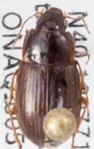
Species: Amara quenseli
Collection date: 2018-07-17
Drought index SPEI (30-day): -0.03
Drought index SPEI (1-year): -0.8
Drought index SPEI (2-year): -0.9